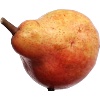
Label: Pear Red 1